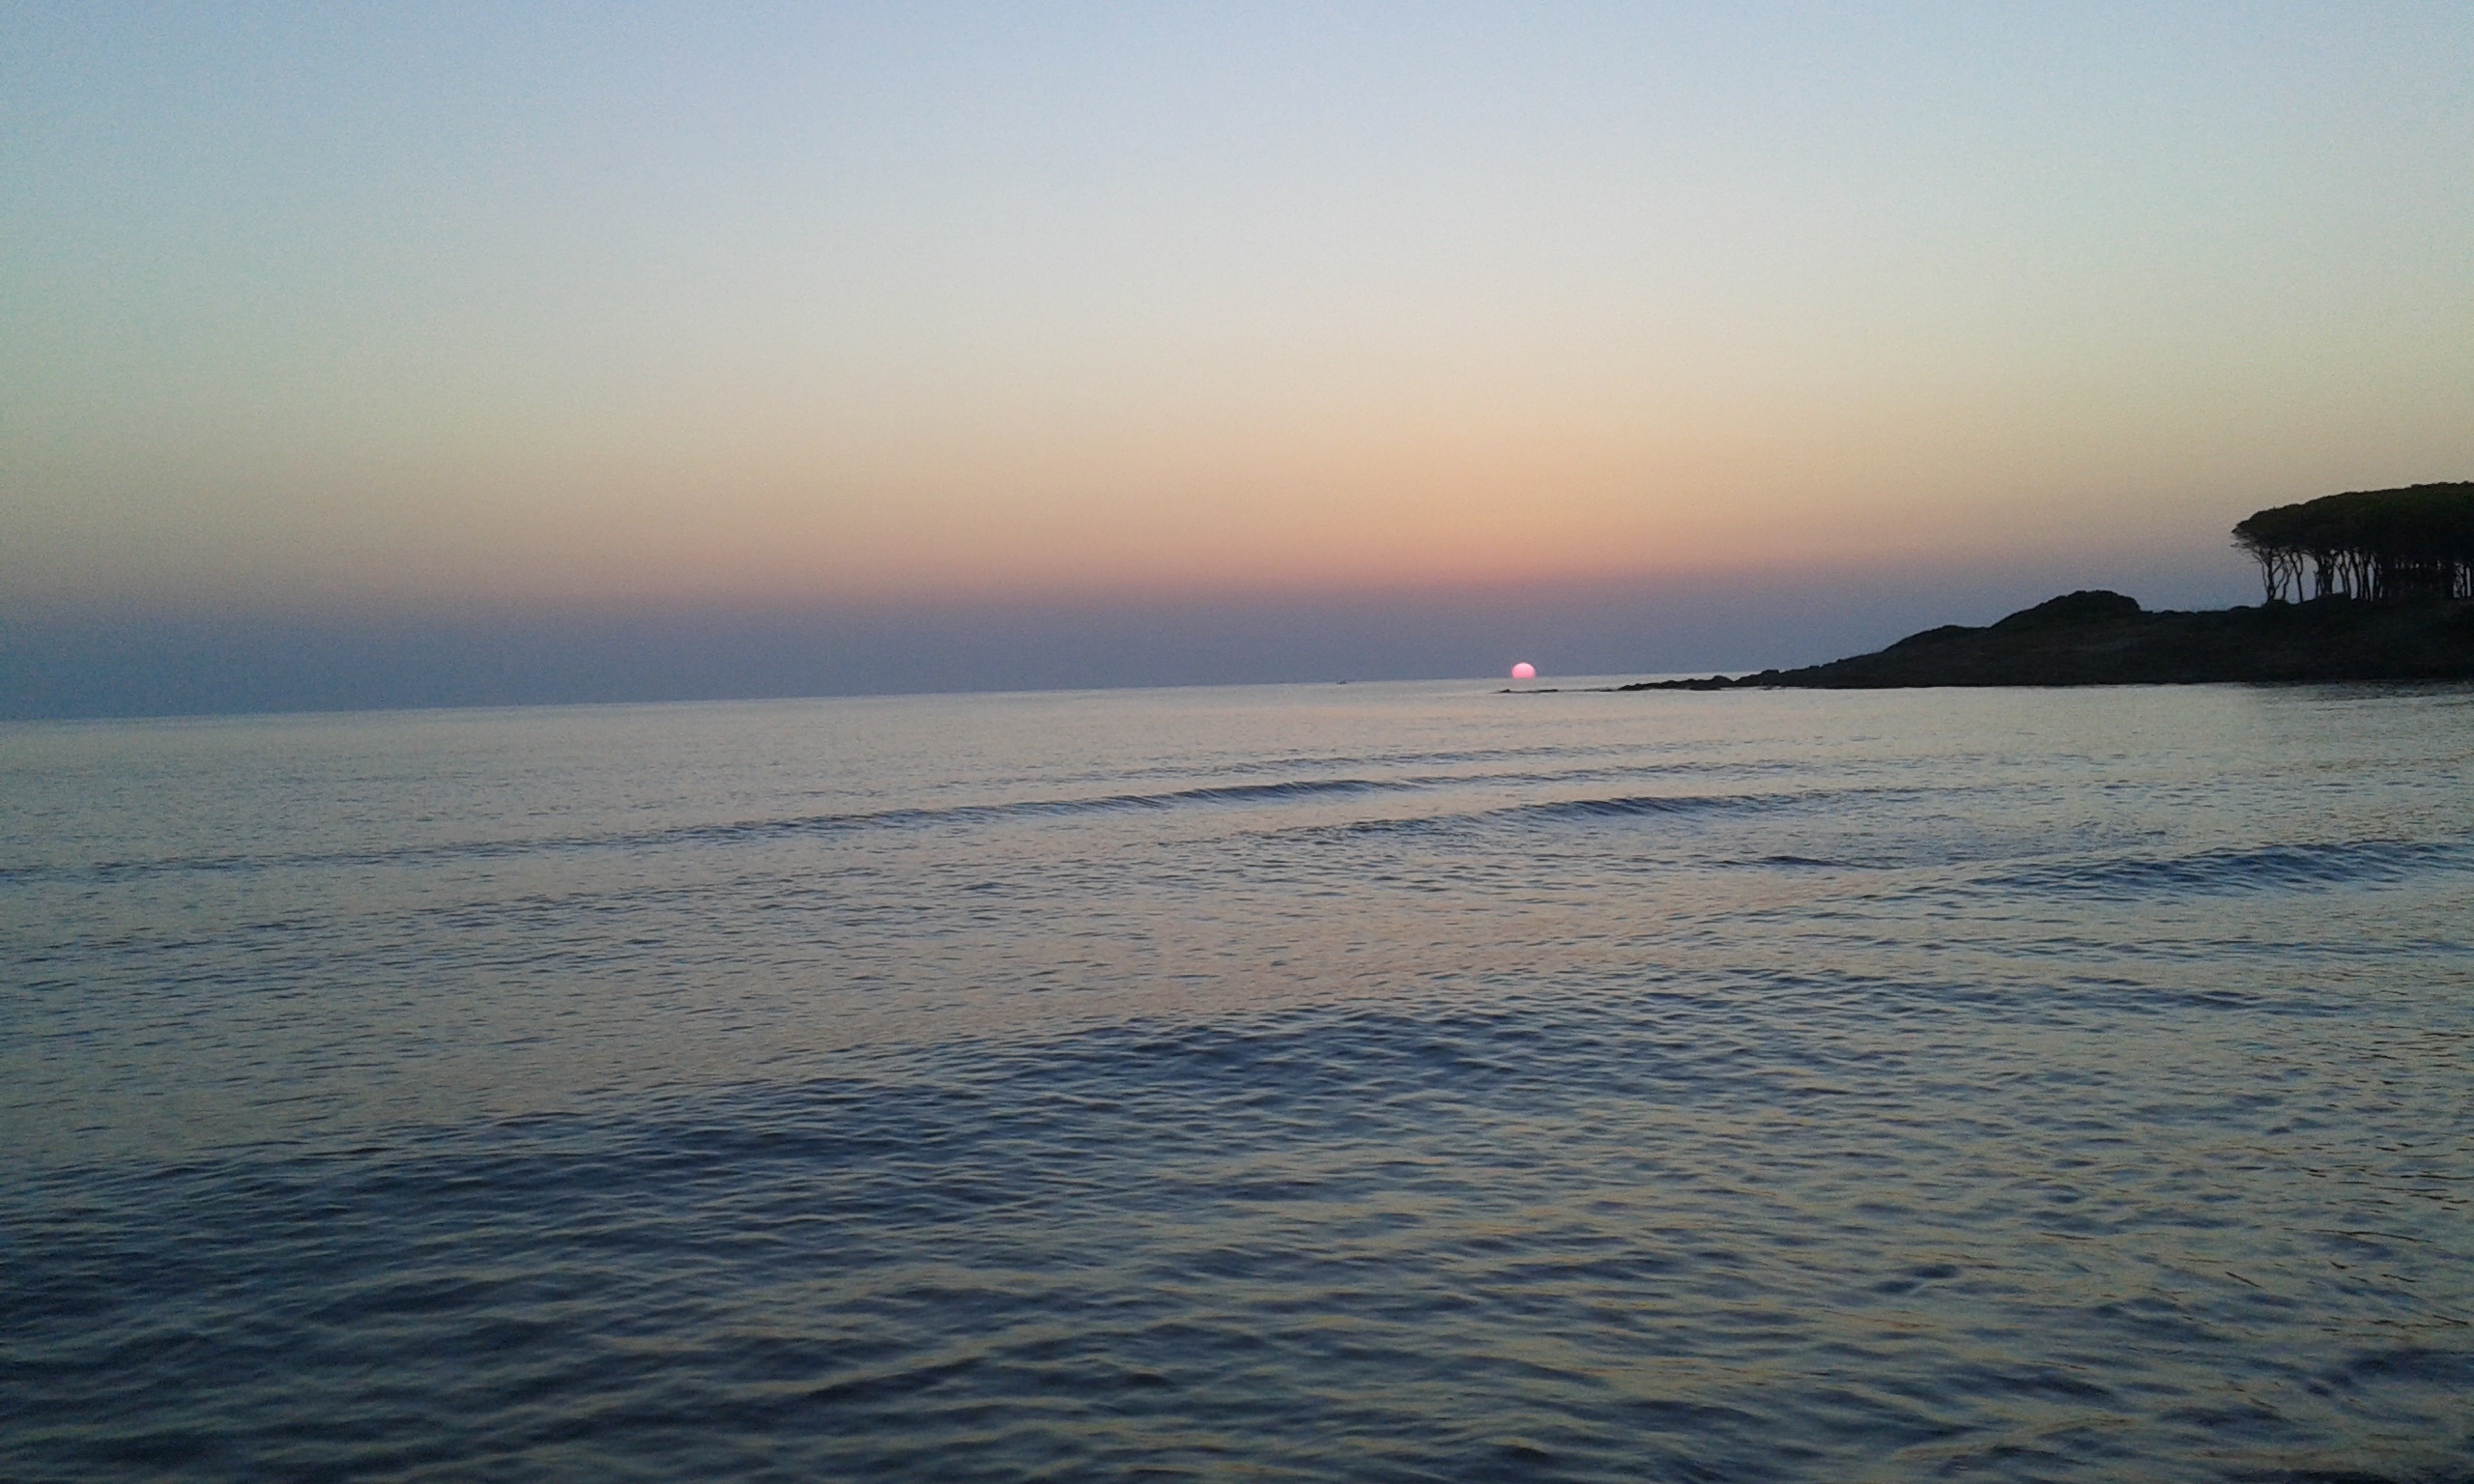
beach, sea, coast, ocean, horizon, sunrise, sunset, morning, shore, wave, dawn, dusk, vehicle, bay, body of water, cape, atmospheric phenomenon, wind wave